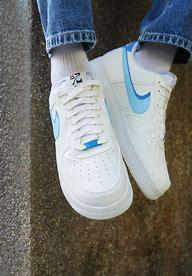
Brand: Nike
Model: Air Force